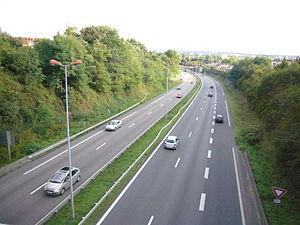
L'autoroute A20 à Limoges, vue depuis le pont ferroviaire de la voie Limoges-Angoulême
En France, l’autoroute A20 est appelée « L’Occitane ». Elle traverse trois régions : Centre-Val de Loire, Nouvelle-Aquitaine et Occitanie. L'autoroute relie Vierzon dans le département du Cher, à Montauban dans le département de Tarn-et-Garonne, via Limoges dans la Haute-Vienne. Elle constitue ainsi un maillon essentiel de l'axe autoroutier reliant Paris à Toulouse.
Les directions interdépartementales des Routes nationales sont, en France, des services déconcentrés du ministère de la Transition écologique et solidaire, créés par le décret 2006-304 du 16 mars 2006. Elles ont été créées dans la continuité de l'application de la loi « Libertés et responsabilités locales » du 13 août 2004, qui a transféré aux départements une partie des routes nationales existantes, pour assurer l'entretien, l'exploitation et la gestion des routes nationales restantes. Ces compétences étaient auparavant attribuées aux directions départementales de l'équipement.